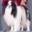
Label: dog